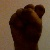
The image shows a hand gesture representing the letter 'S' in Indian Sign Language.